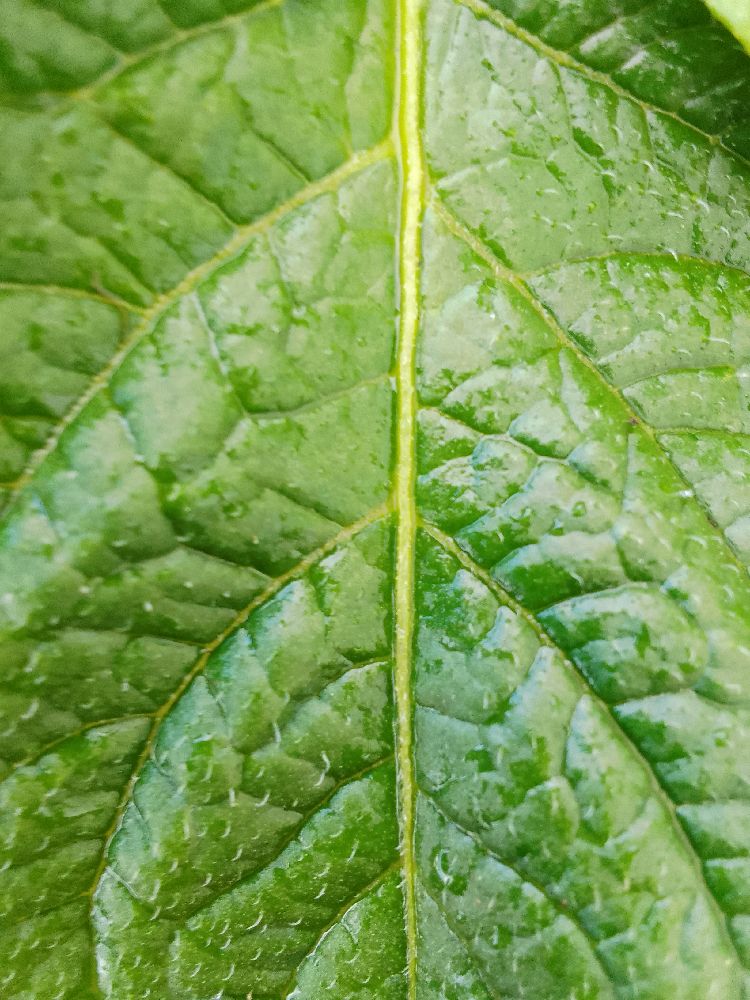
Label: Healthy